Hermeneutics of the Second Vatican Council

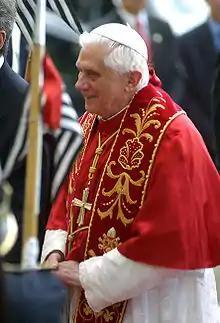
Benedict XVI emphasised a "hermeneutic of continuity".

The hermeneutics of continuity was explicitly formulated by Pope Benedict XVI on 22 December 2005: